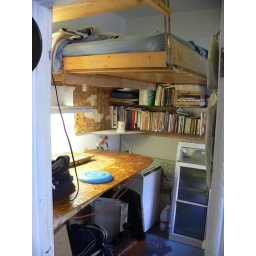
space below table is clear